X 2000

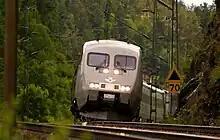
X 2000 at Graversfors in June 2011

In 2008 SJ ordered 20 X55 Bombardier Regina trains with four coaches to replace the X 2000 on lines with lower demand and where its performance cannot be fully utilised (especially on lines north of Stockholm such as the Botniabanan).